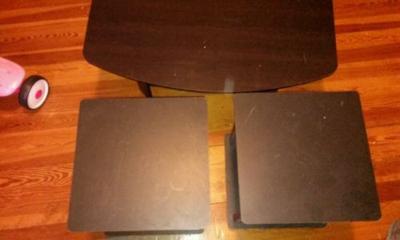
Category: table